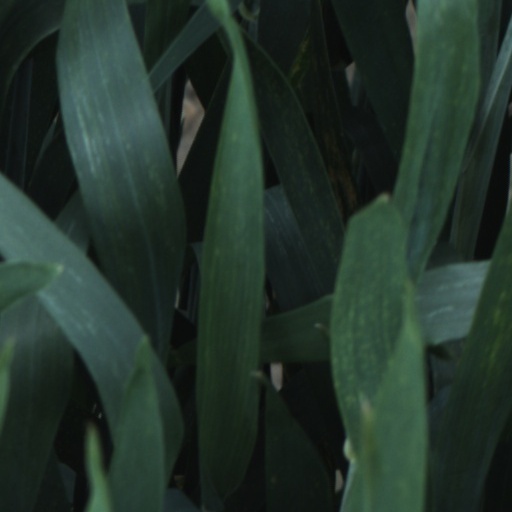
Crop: wheat